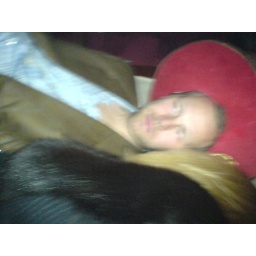
More Felix in red hat